The Salamander (1971 film)

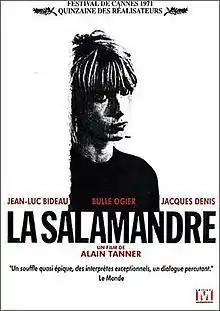
DVD cover

The Salamander is a 1971 Swiss drama film directed by Alain Tanner. The film was selected as the Swiss entry for the Best Foreign Language Film at the 45th Academy Awards, but was not accepted as a nominee.